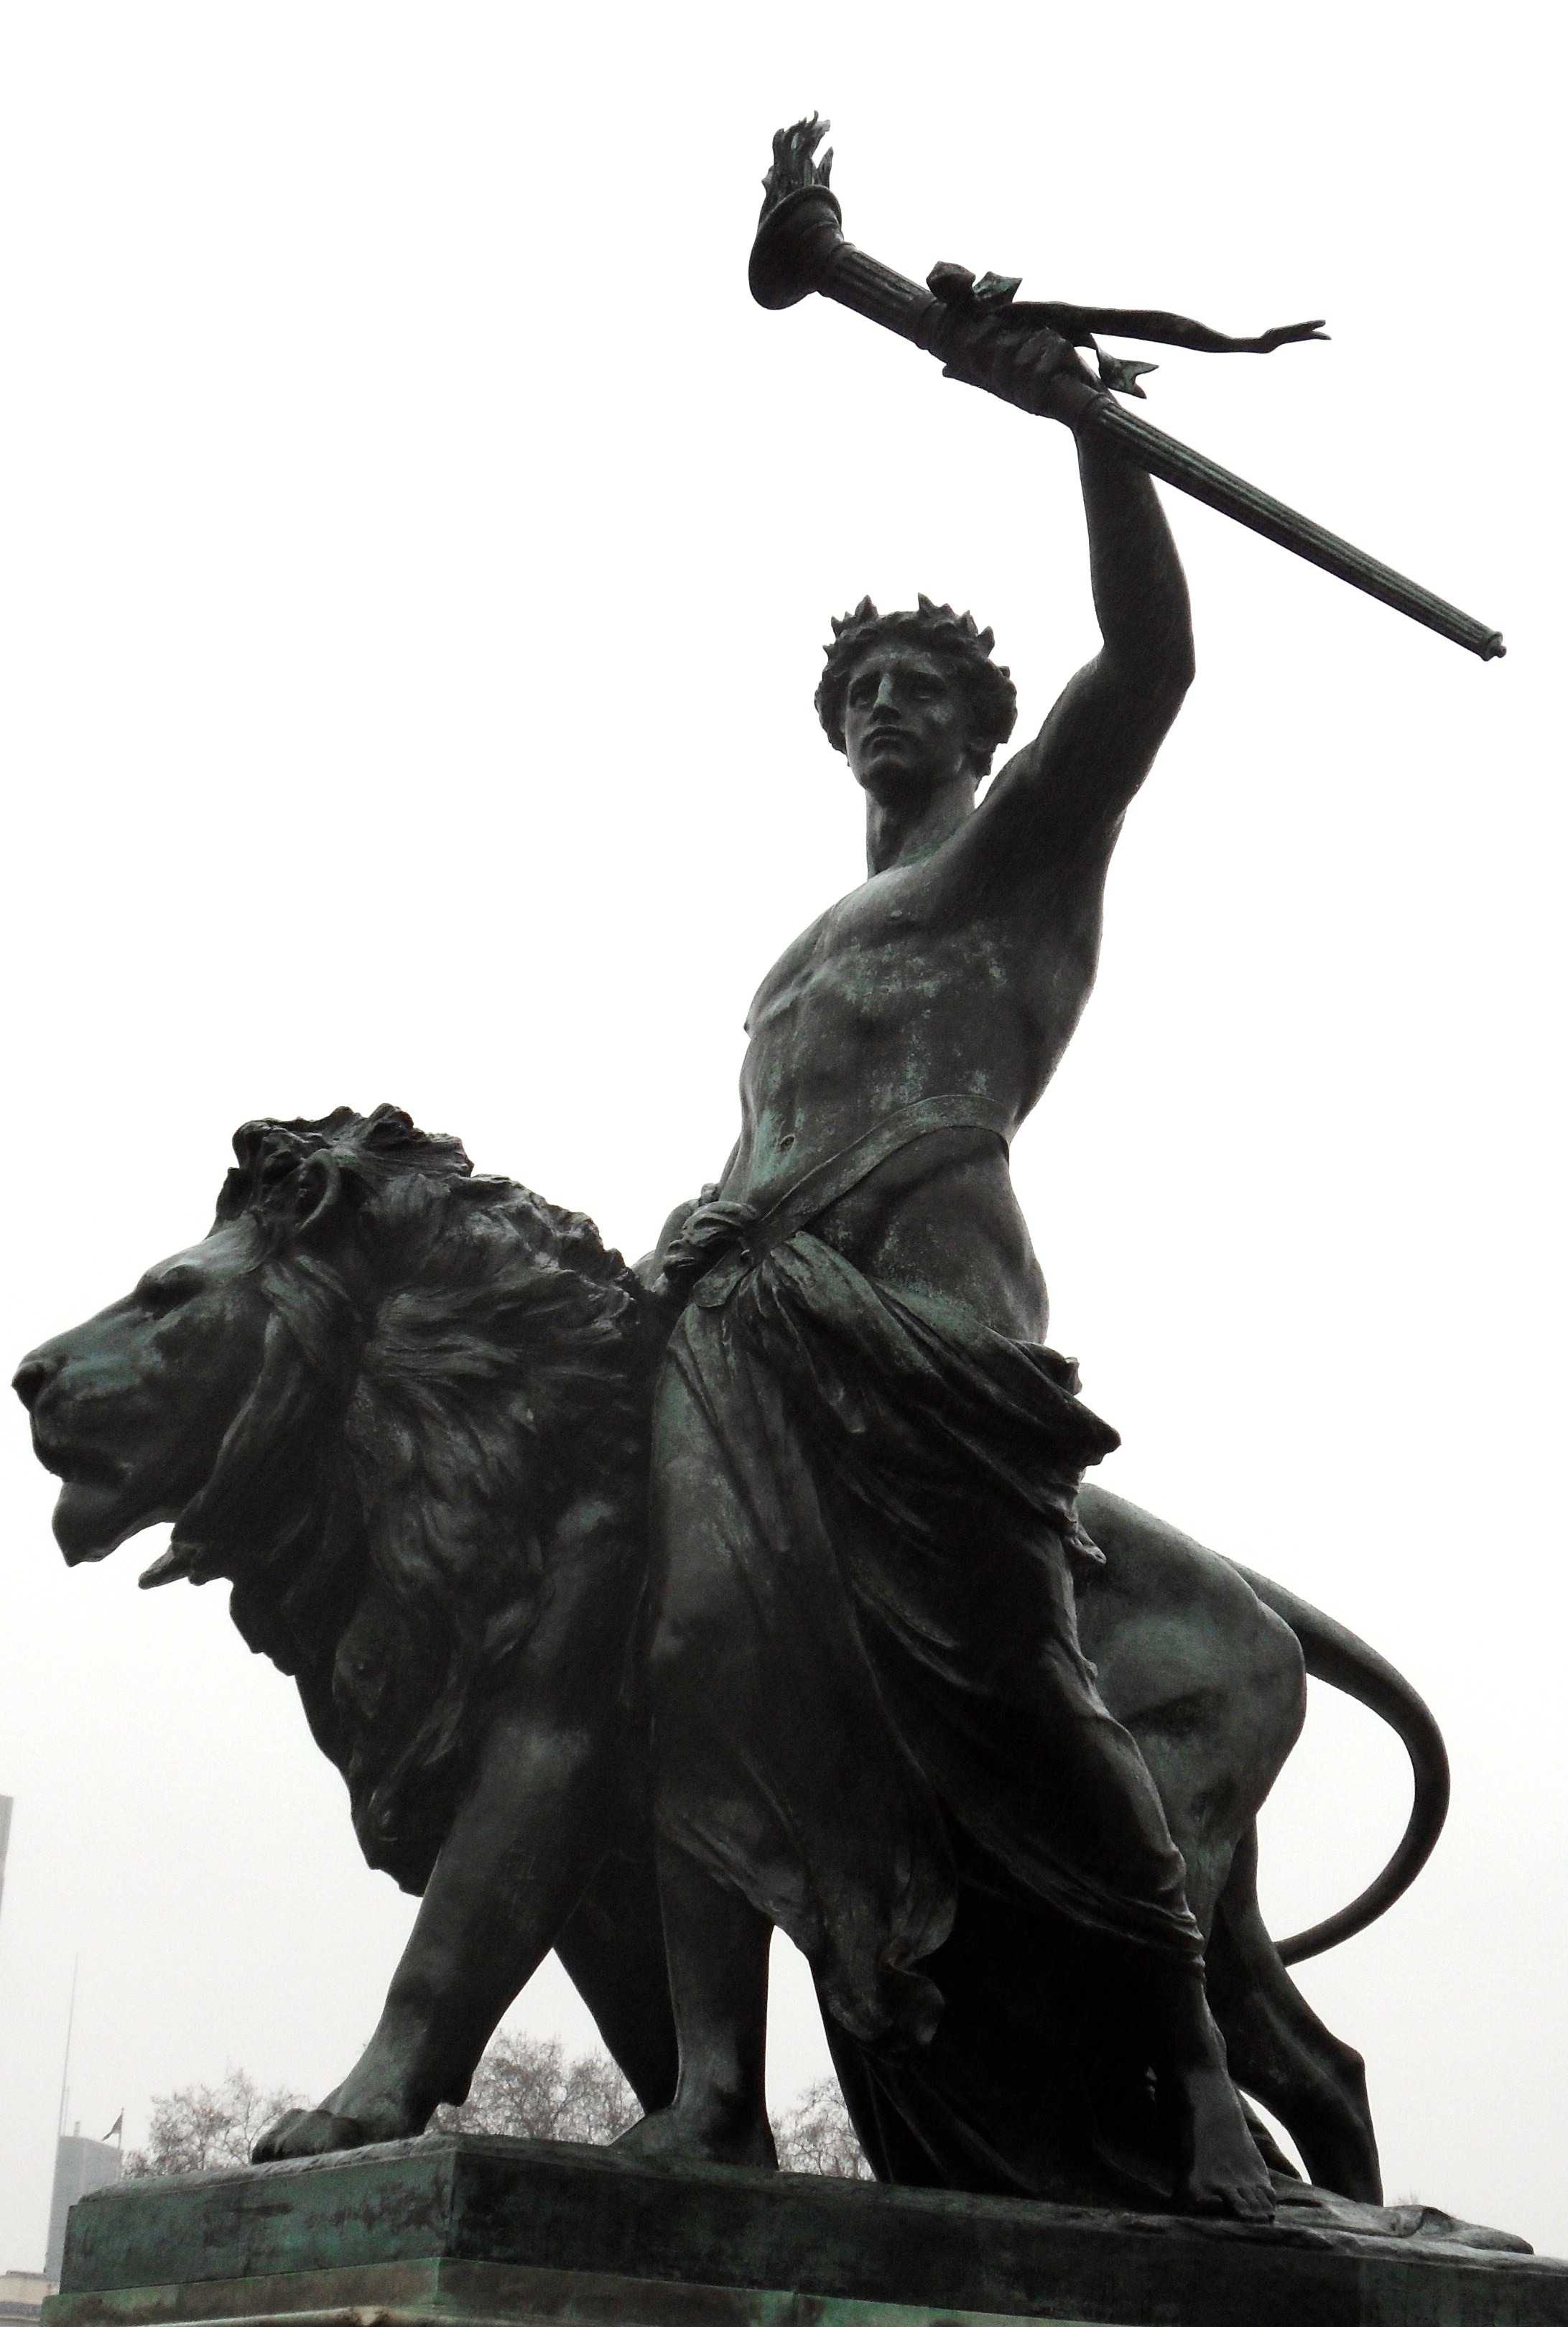
monument, statue, sculpture, london, art, bronze, leon, bronze sculpture